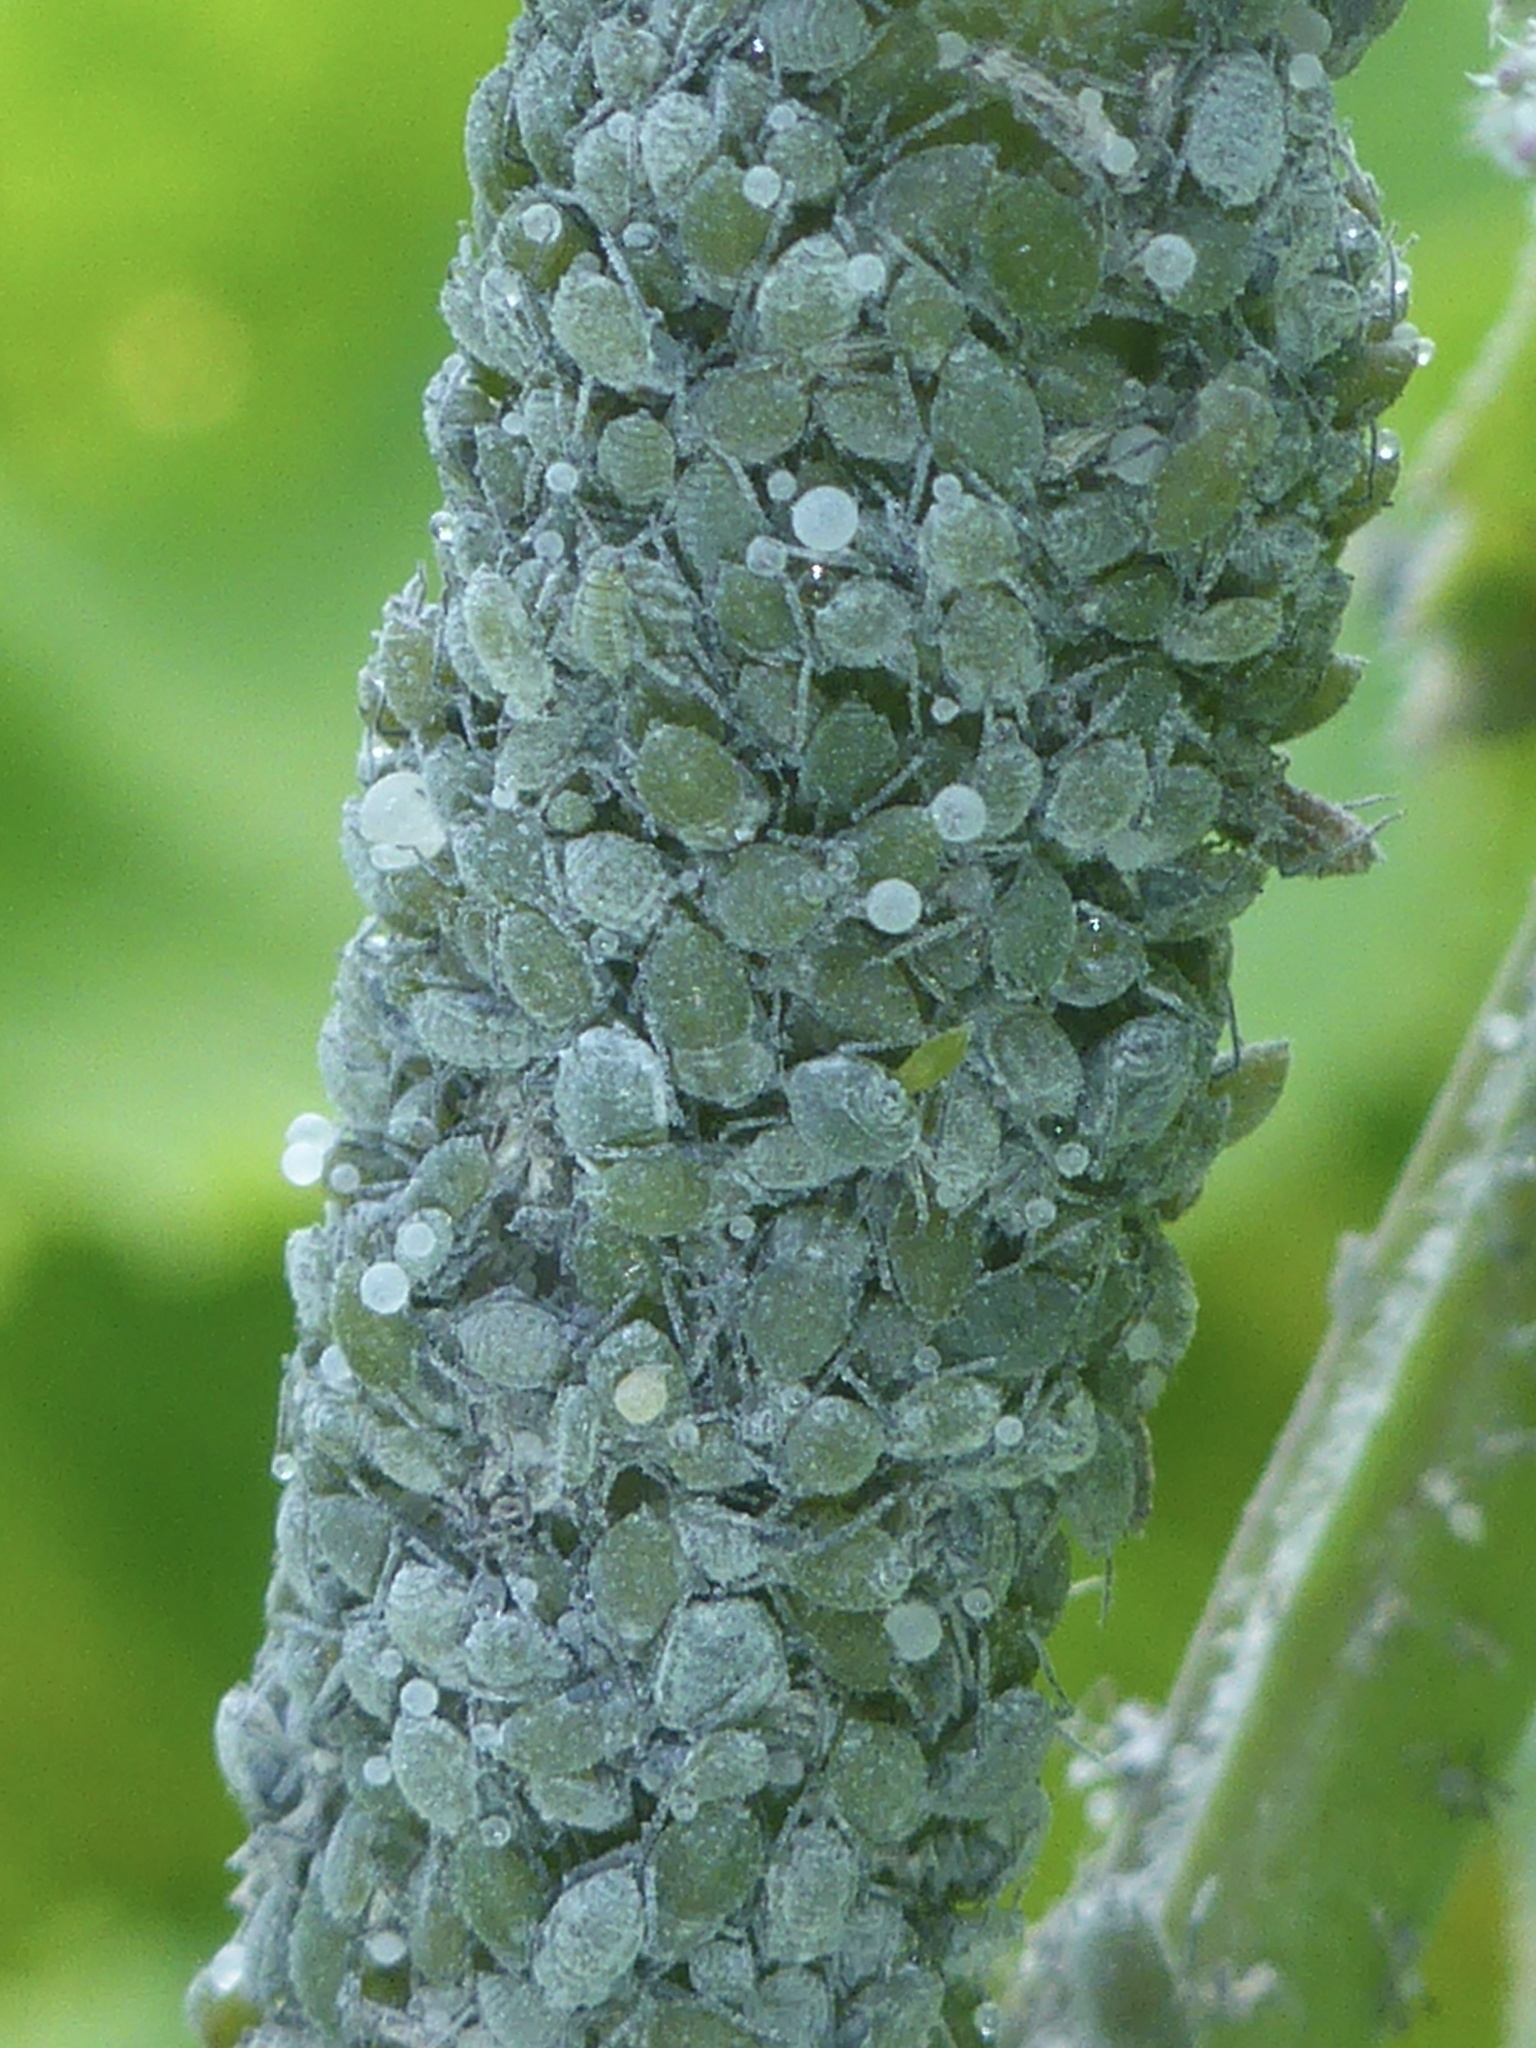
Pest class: cabbage_aphid